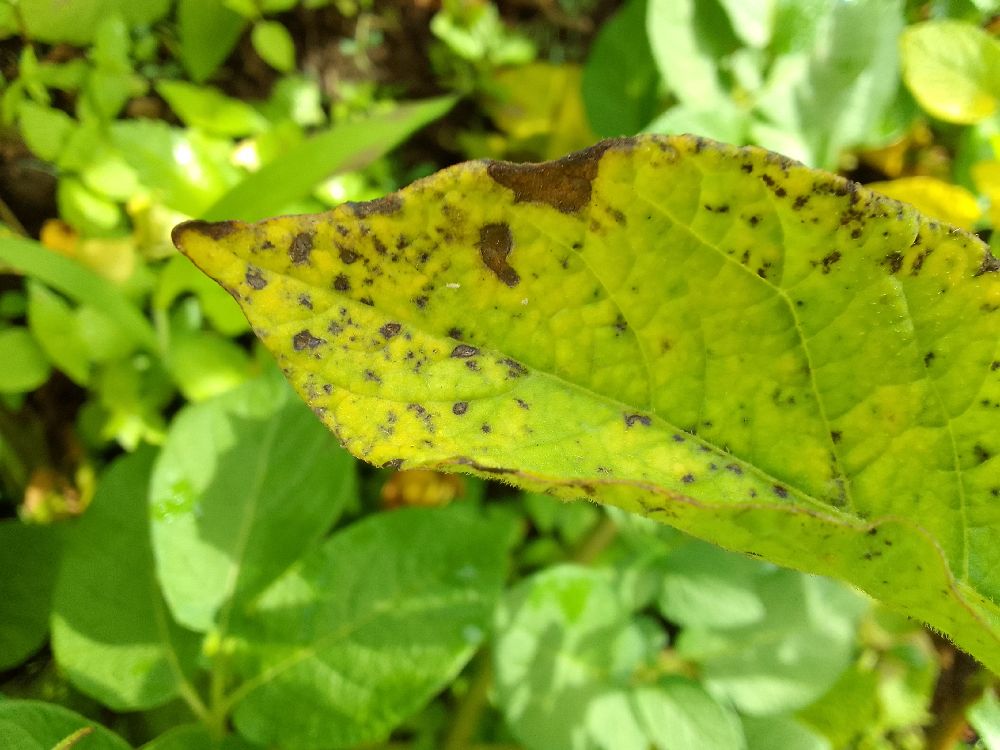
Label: Early blight